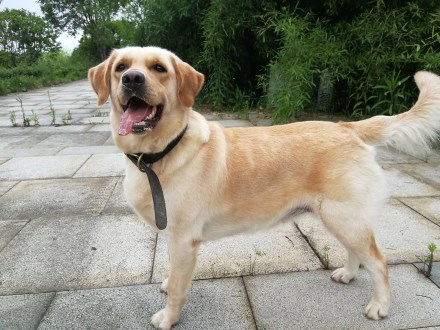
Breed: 3580-n000122-Labrador_retriever